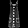
Label: Dress